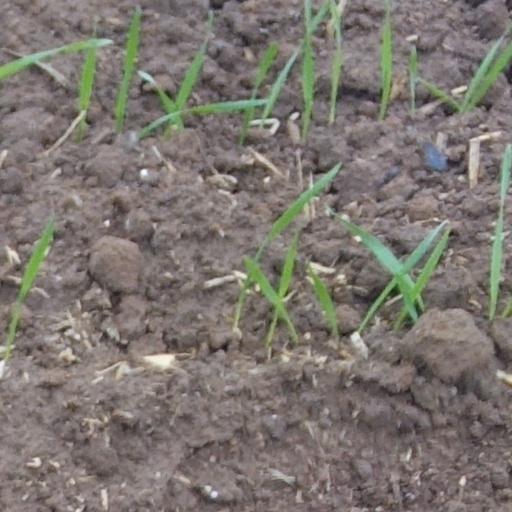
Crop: wheat